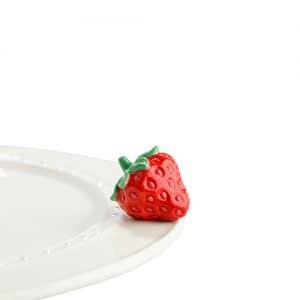
juicy fruit mini
sweet red strawberry looks just like the real thing. nora’s favorite to serve with cheesecake!
Brand: Sweet boutique gifts
Category: Home & Garden > Decor > Artificial Food